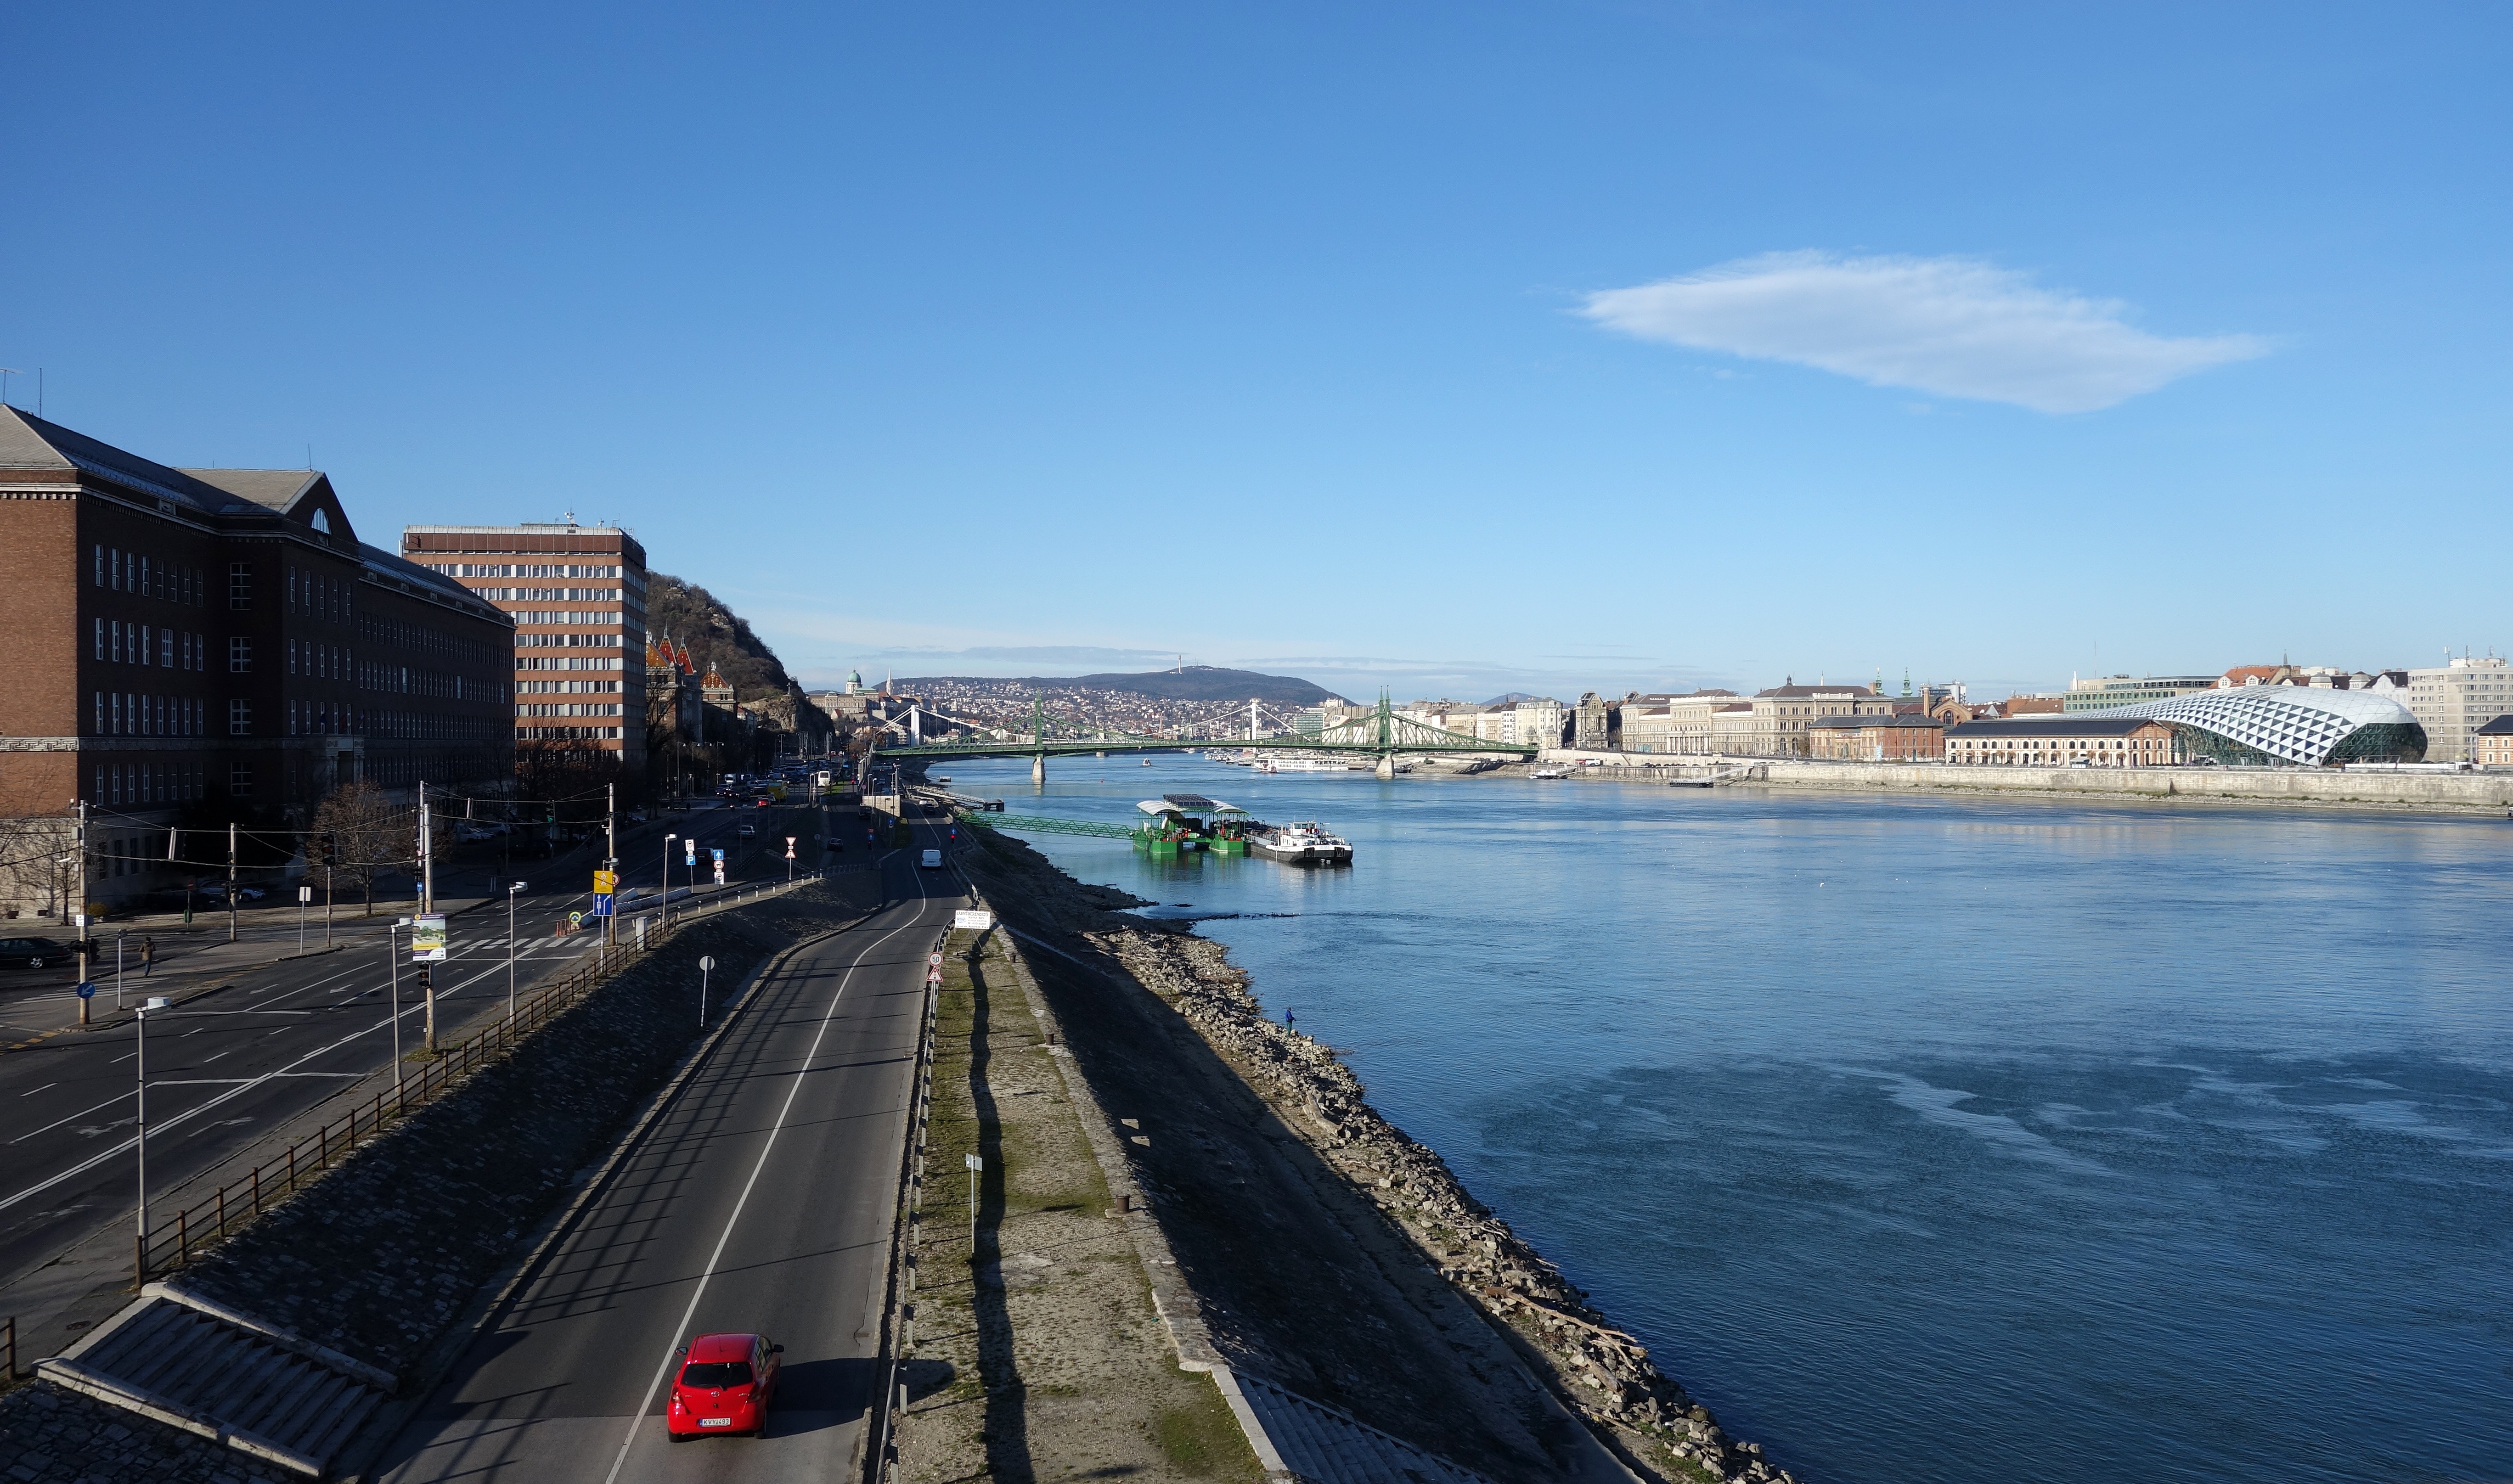
landscape, sea, coast, town, river, cityscape, vacation, transport, vehicle, bay, waterway, body of water, capital, sunday, danube, budapest